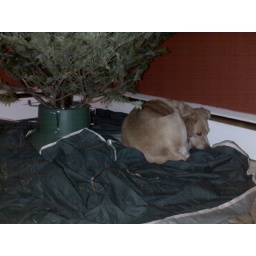
Um, this is where my bed should go; I'm ignoring the tree in its place.